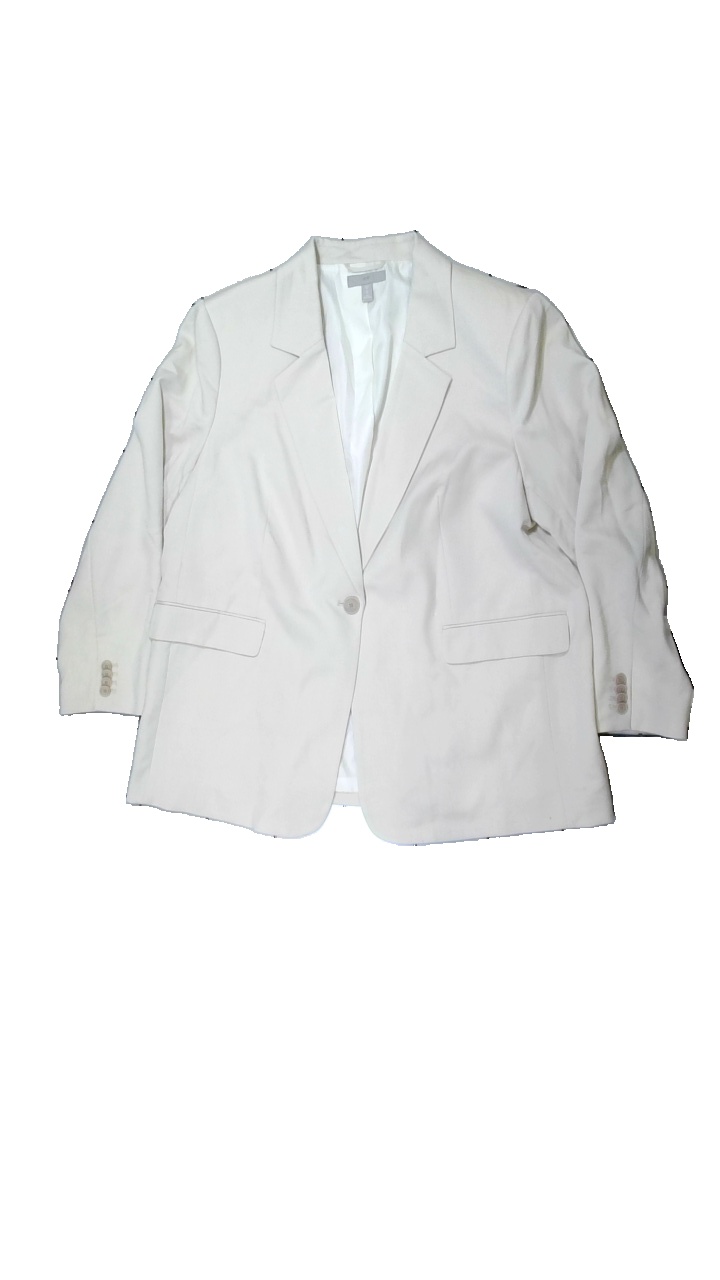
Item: Blazer (Ladies)
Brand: H&m
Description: Beige blazer from H&M, size XL. Okay condition.
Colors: Beige
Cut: Regular
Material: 76% poly, 24% cott
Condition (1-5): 3
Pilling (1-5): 5
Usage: Reuse
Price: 100-150